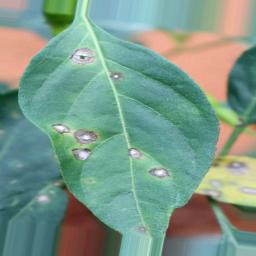
Label: cercospora